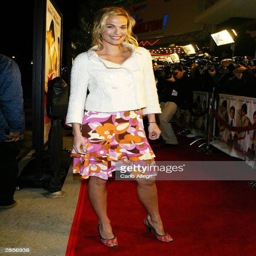
actor arrives for the premiere of the film